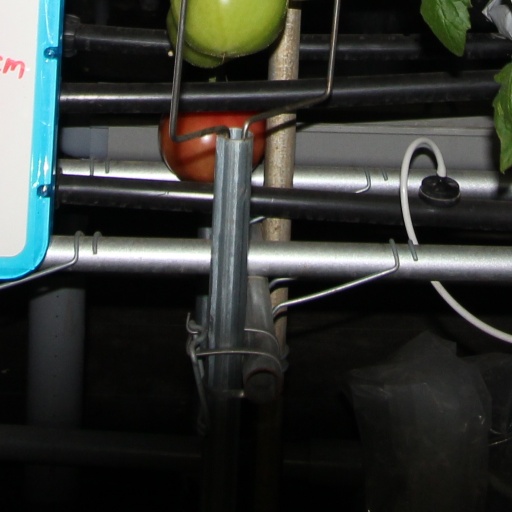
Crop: tomato